Graham Howe (businessman)

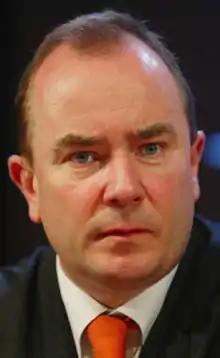

Graham Edward Howe (born 23 May 1961) is a British entrepreneur and businessman who founded Orange with Hans Snook.